Thelma Carpenter (billiards player)

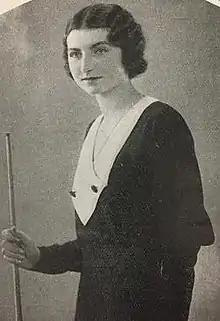
Carpenter in 1933

Thelma Carpenter (4 December 1911 – 1998) was an English player of English billiards and snooker. She won the World Ladies' Amateur Billiards Championship, now recognised as editions of the World Women's Billiards Championship, each year from 1932 to 1934. After turning professional in 1934, she won the Women's Professional Billiards Championship four times and the Women's Professional Snooker Championship once, retiring as the reigning champion of both in 1950.